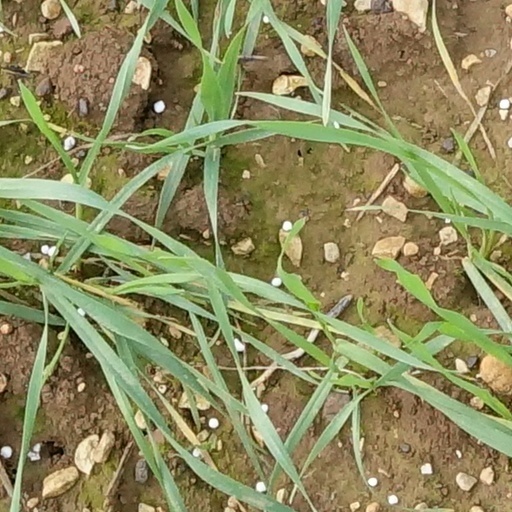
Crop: wheat